Innocence of Muslims

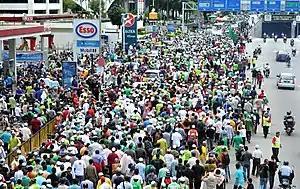
Protesters in Kuala Lumpur take to the streets to demonstrate against the film.

In response to the film's release, protests and demonstrations against it were held in the Middle East, North Africa, Asia, and Europe. Svereal protests took place at US consulates or embassies, such at the embassy in Cairo, Egypt, Sanaa, Yemen, and Tunis, Tunisia.The protests resulted in over 50 deaths, including 23 in Pakistan. The 2012 Benghazi attack occurred the night after the protests in Cairo For days after the attack, CIA analysts believed the Benghazi incident had been “spontaneously inspired” by the Cairo incident, which Benghazi residents could view on an Egyptian satellite television service, though analysts later concluded the attack had been planned in advance. On the day after the attack, Ansar al-Sharia claimed partial responsibility, though it also said "it was a spontaneous popular uprising in response to what happened by the West." The early conflicting accounts generated significant political controversy during subsequent investigations through 2015.